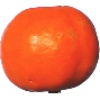
Label: Clementine 1